Tim de Cler

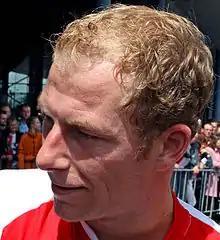
De Cler in 2007

Tim de Cler (born 8 November 1978) is a Dutch former professional footballer who played as a left-back for Ajax, AZ, Feyenoord and AEK Larnaca.